Bloomfield Science Museum

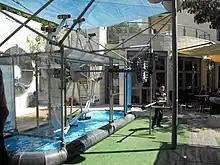
Bubble exhibit at Bloomfield Science Museum, Jerusalem.

Bloomfield Science Museum is a science museum in Jerusalem, established in 1992.